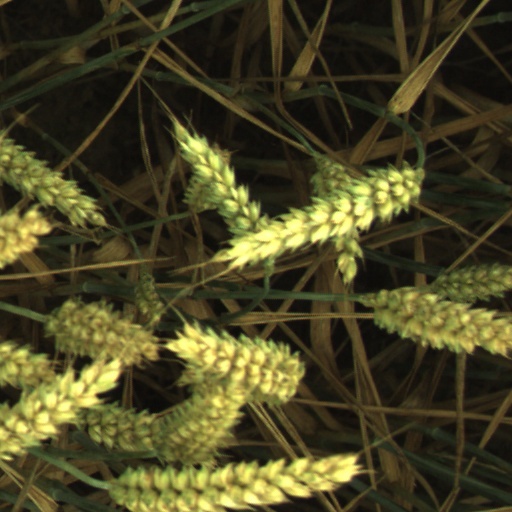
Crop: wheat